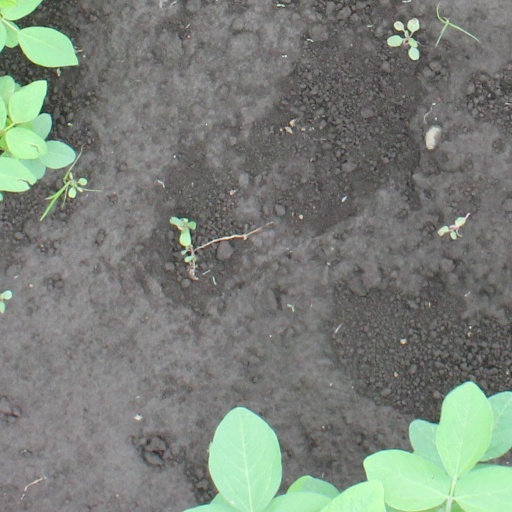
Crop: soybean